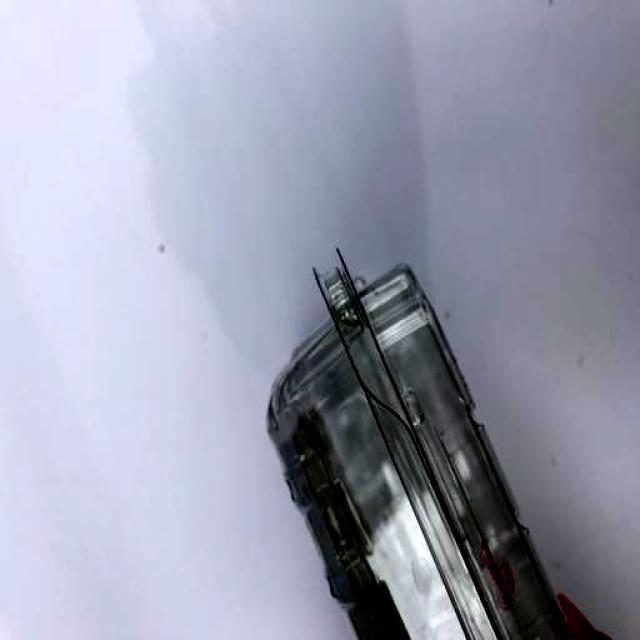
Label: Plastic